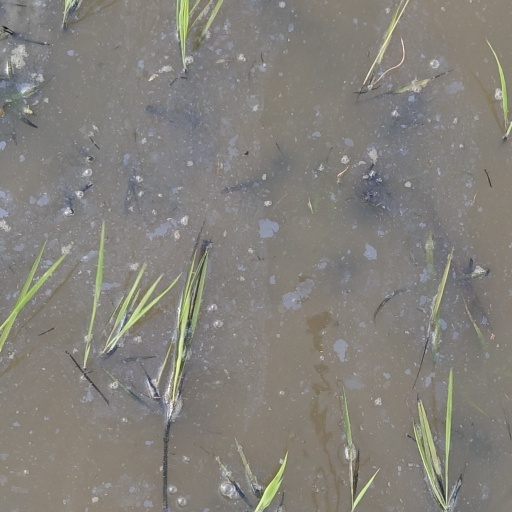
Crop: rice